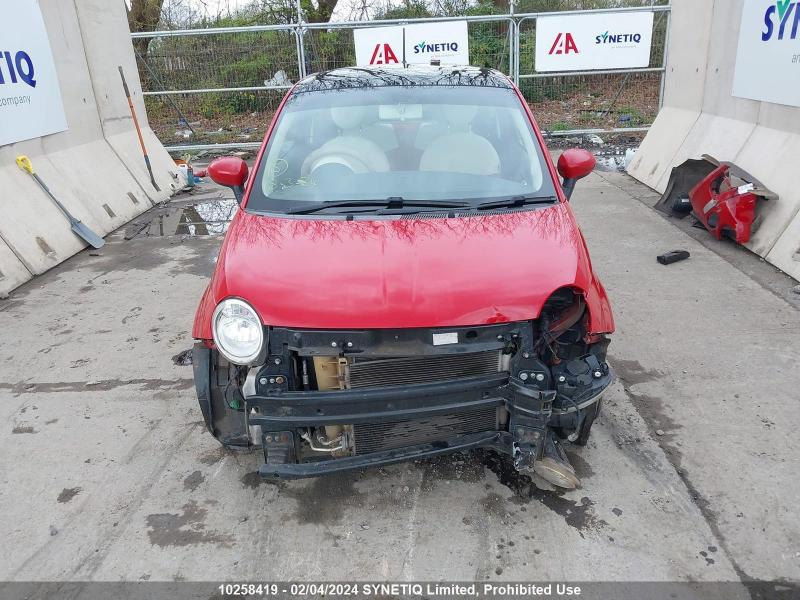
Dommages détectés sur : plaque d'immatriculation avant, pare-choc avant, feu avant gauche, capot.
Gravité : majeur